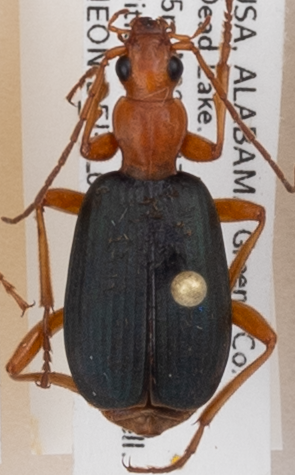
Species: Brachinus alternans
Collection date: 2017-09-05
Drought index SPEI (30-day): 0.312
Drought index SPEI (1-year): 0.006
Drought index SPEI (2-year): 0.212